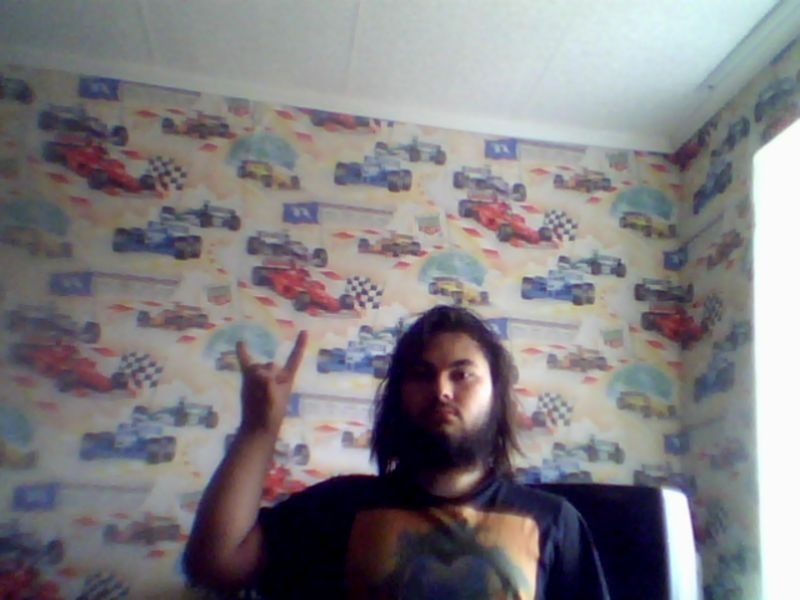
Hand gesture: rock